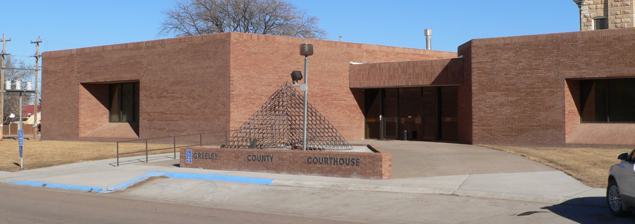
Building: Greeley County Courthouse (Kansas)
Country: United States of America
Year built: 1975
Building in Tribune, Kansas Greeley County Courthouse Location in Kansas Show map of Kansas Greeley County Courthouse (Kansas) (the United States) Show map of the United States General information Architectural style Modern Location 616 2nd Street, Tribune, Kansas Coordinates 38°28′16″N 101°45′1″W / 38.47111°N 101.75028°W / 38.47111; -101.75028 Construction started 1973 Completed 1975 Design and construction Architect(s) Kiene & Bradley Partnership Main contractor Ewing Construction, Inc. The Greeley County Courthouse , located at 616 2nd Street in Tribune , is the seat of government of Greeley County , Kansas . Tribune has been the county seat since 1888. The courthouse was built from 1973 to 1975 by contractor Ewing Construction, Inc.. Kiene & Bradley Partnership of Topeka, Kansas designed the courthouse in the Modern style. The courthouse is located on landscaped grounds at the city's center. It is one story and faces west and constructed of dark red-colored brick and concrete with a flat roof. The first courthouse, known as the Old Greeley County Courthouse , is two stories and constructed of sandstone by Allen and Oleson and William Ruff, both of Ness City, Kansas . It was built 1889-90 and designed by William T. Heaps. The first courthouse is located on the east side of the present courthouse grounds and houses the Greeley County Historical Society Museum. Kiene & Bradley Architects also designed courthouses in Coffey County , Jefferson County , Logan County , Morris County , Neosho County , and Wilson County . See also List of county courthouses in Kansas External links Greeley County Courthouse at Kansas Memory Greeley County at American Courthouses Historic postcard images